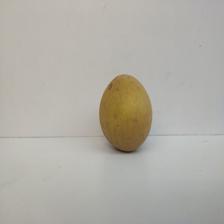
Size: Large